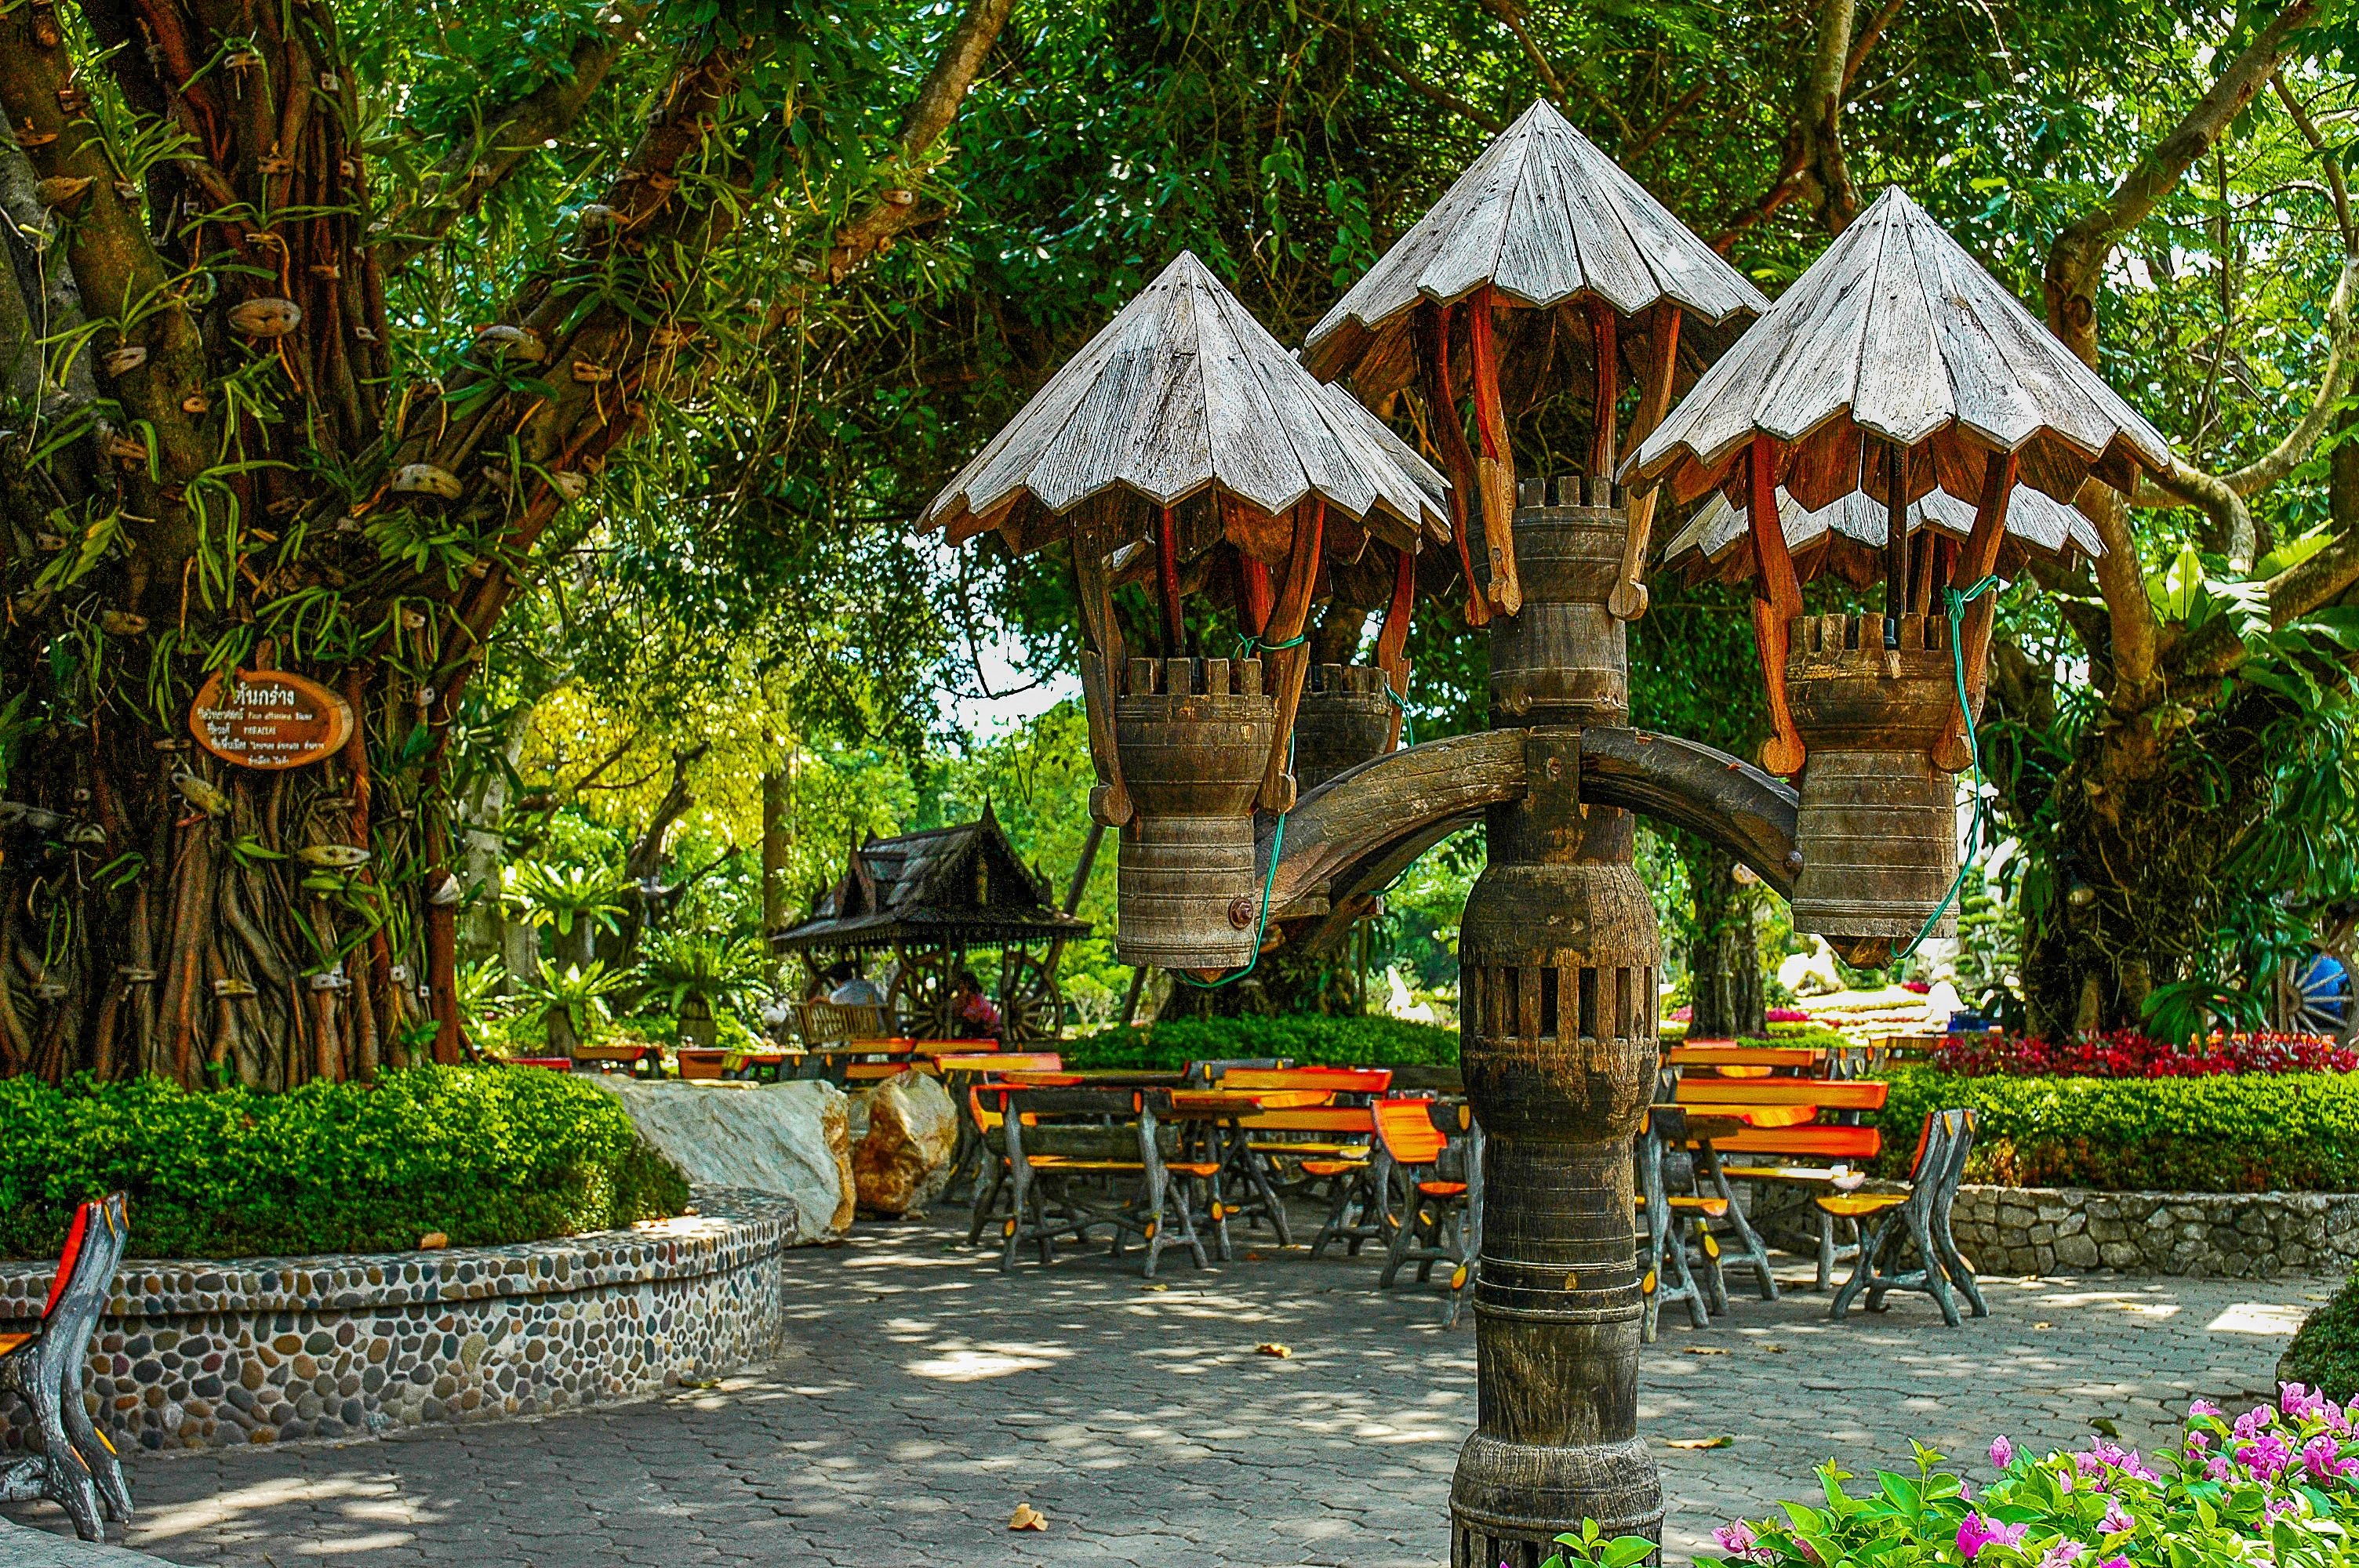
light, antique, flower, lantern, jungle, botany, garden, place of worship, temple, resort, shrine, botanical garden, estate, wat, garden lamp, shinto shrine